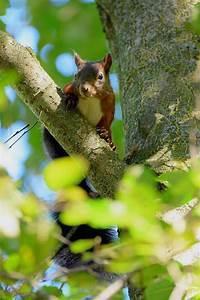
squirrel